Winfield Scott Hancock

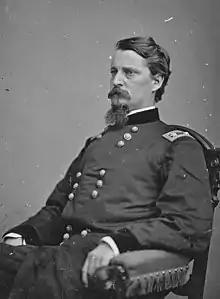
Hancock, 1860s

Winfield Scott Hancock (February 14, 1824 – February 9, 1886) was a United States Army two-star general and the Democratic nominee for President of the United States in 1880. He served with distinction in the Army for four decades, including service in the Mexican–American War and as a Union general in the American Civil War. Known to his Army as "Hancock the Superb", he was noted in particular for his personal leadership at the Battle of Gettysburg in 1863. His military service continued after the Civil War, as Hancock participated in the military Reconstruction of the South and the United States's western expansion and war with the Native Americans at the Western frontier. This concluded with the Medicine Lodge Treaty. From 1881 to 1885 he was president of the Aztec Club of 1847 for veteran officers of the Mexican-American War.